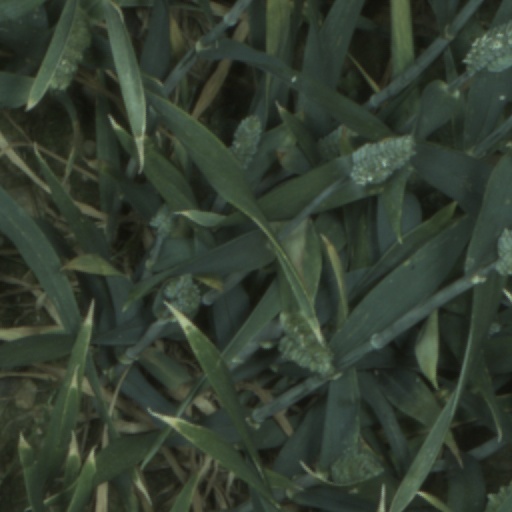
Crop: wheat